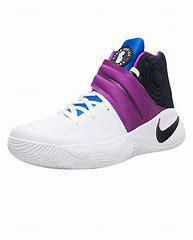
Brand: Nike
Model: Kyrie 2